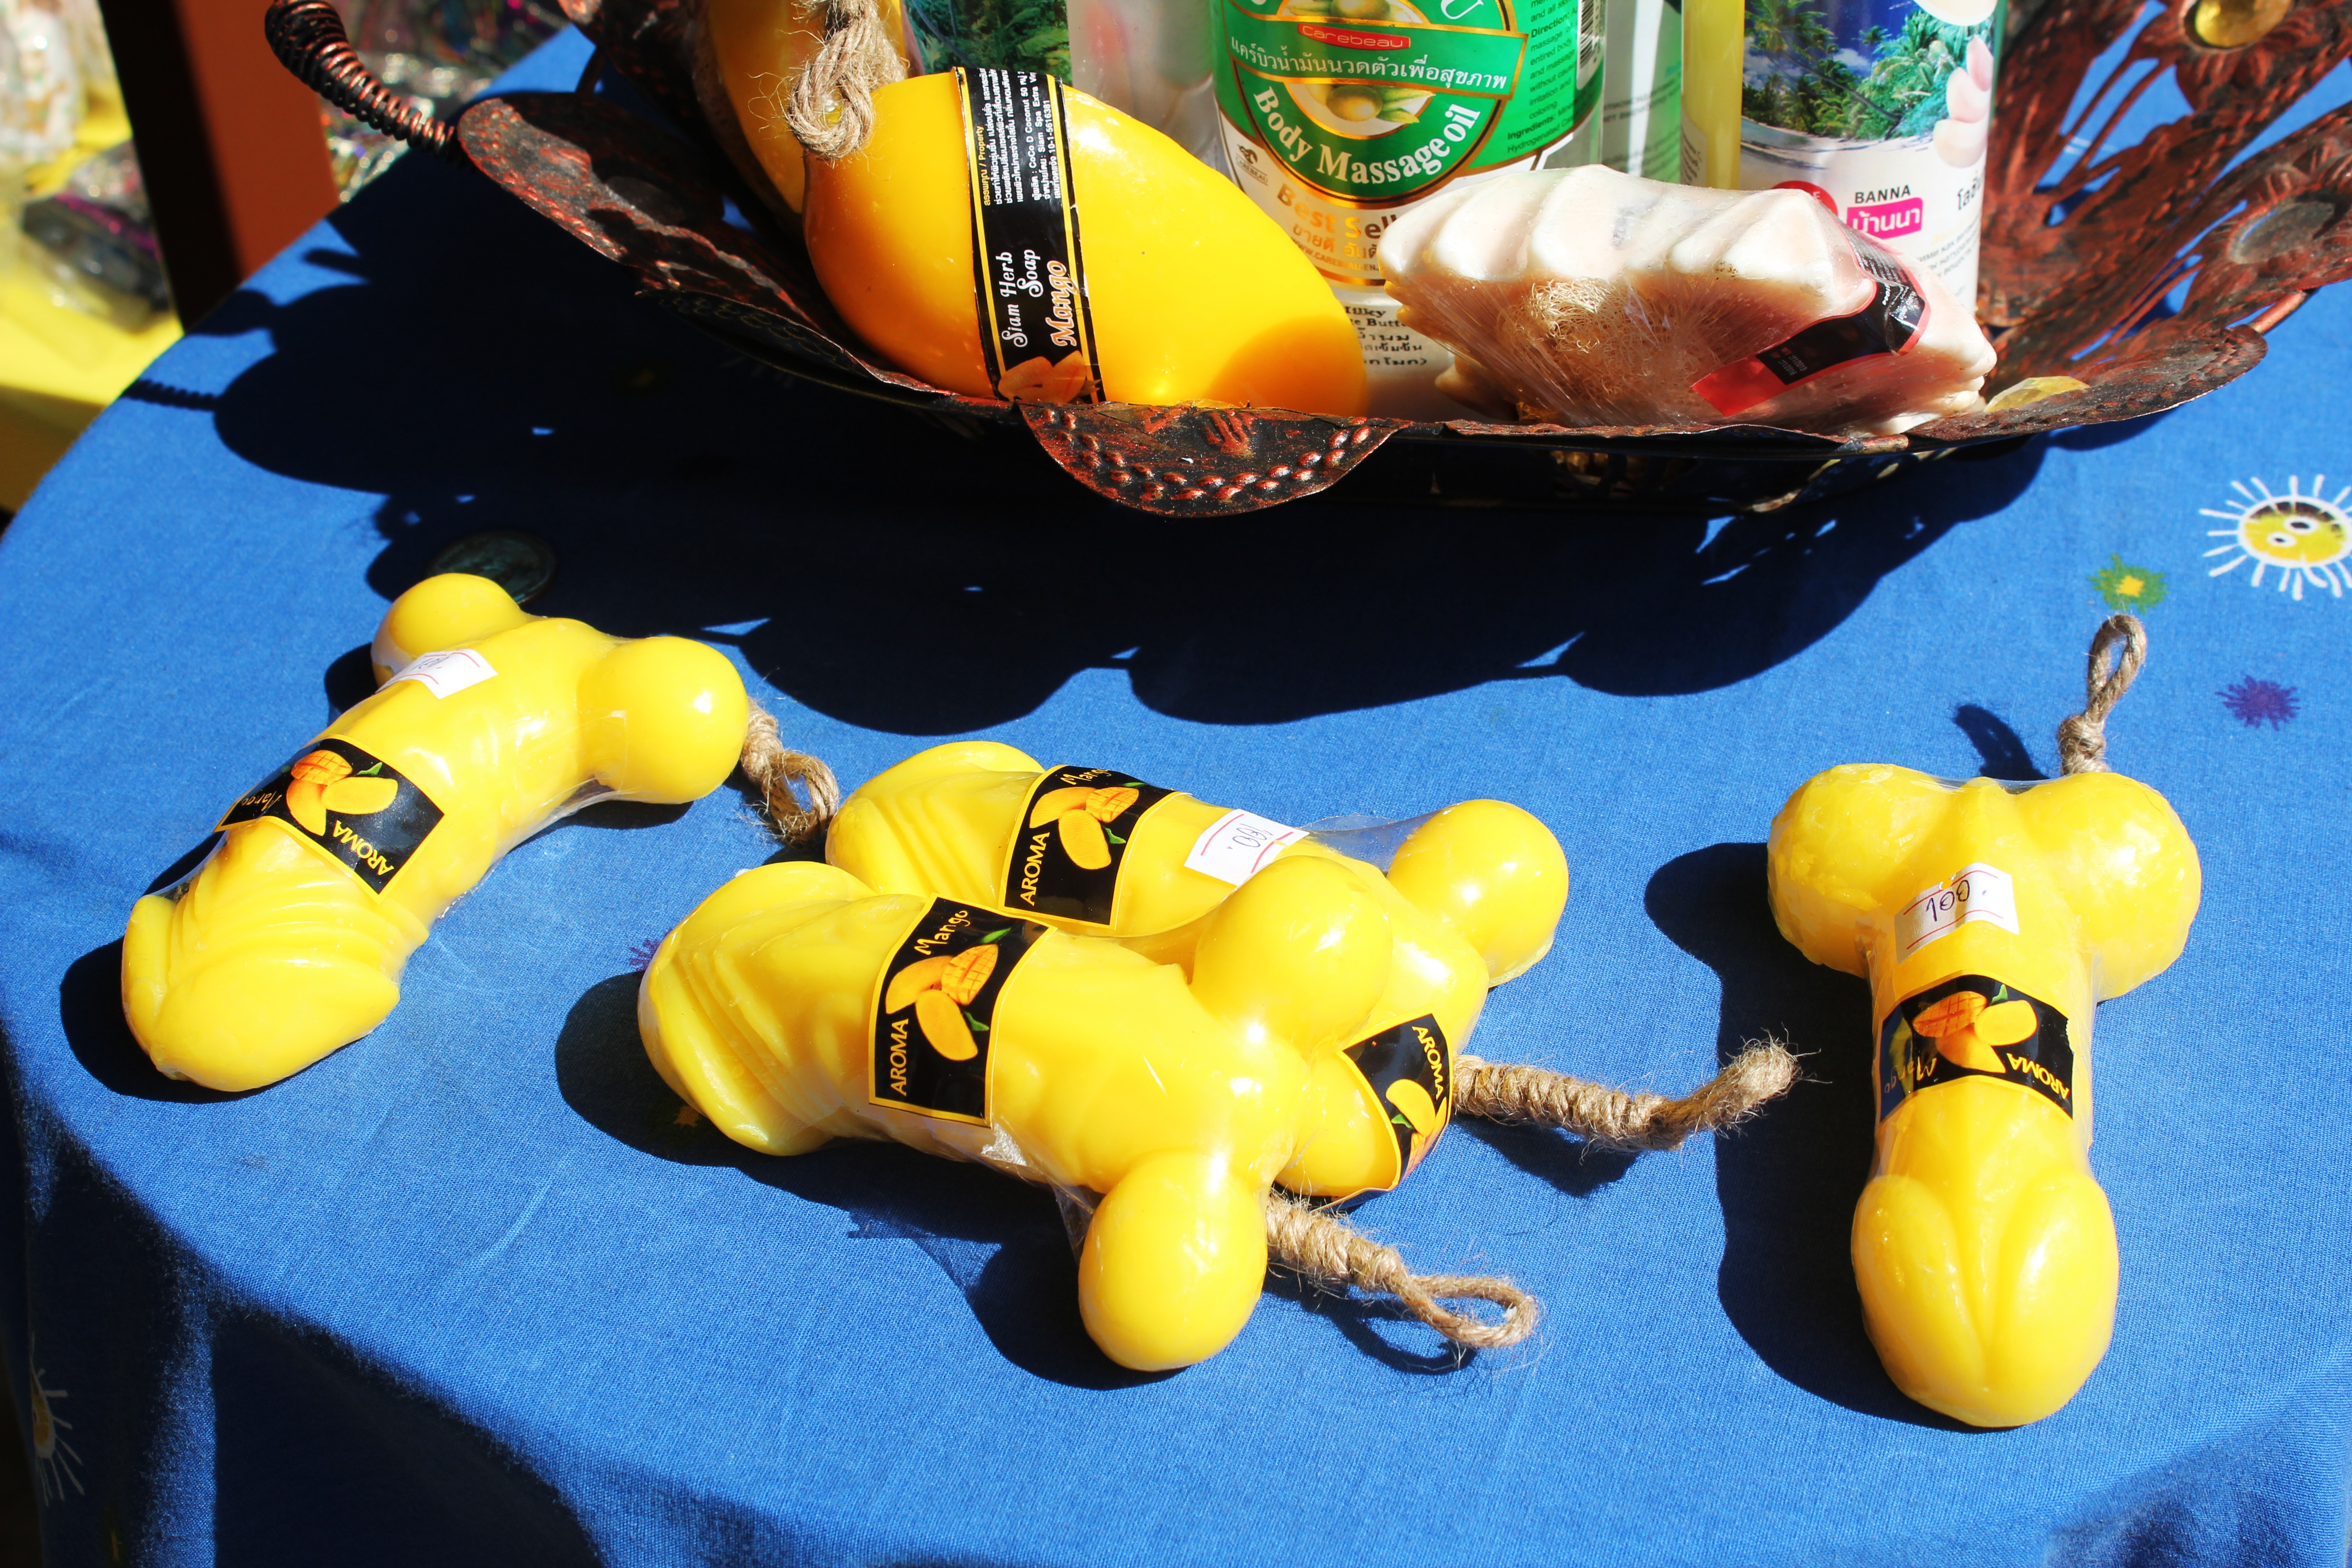
yellow, toy, candles, soap, penis, dildo, erotic toys